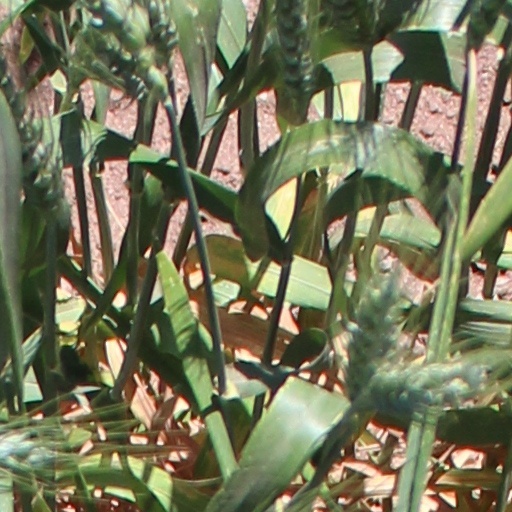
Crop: wheat